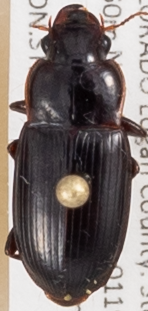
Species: Harpalus reversus
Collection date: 2014-07-22
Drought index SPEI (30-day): -0.016
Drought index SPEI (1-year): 0.63
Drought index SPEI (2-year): -0.656